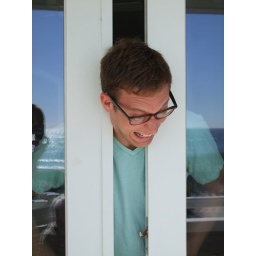
Nick's head caught in the sliding glass door